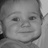
Emotion: happy